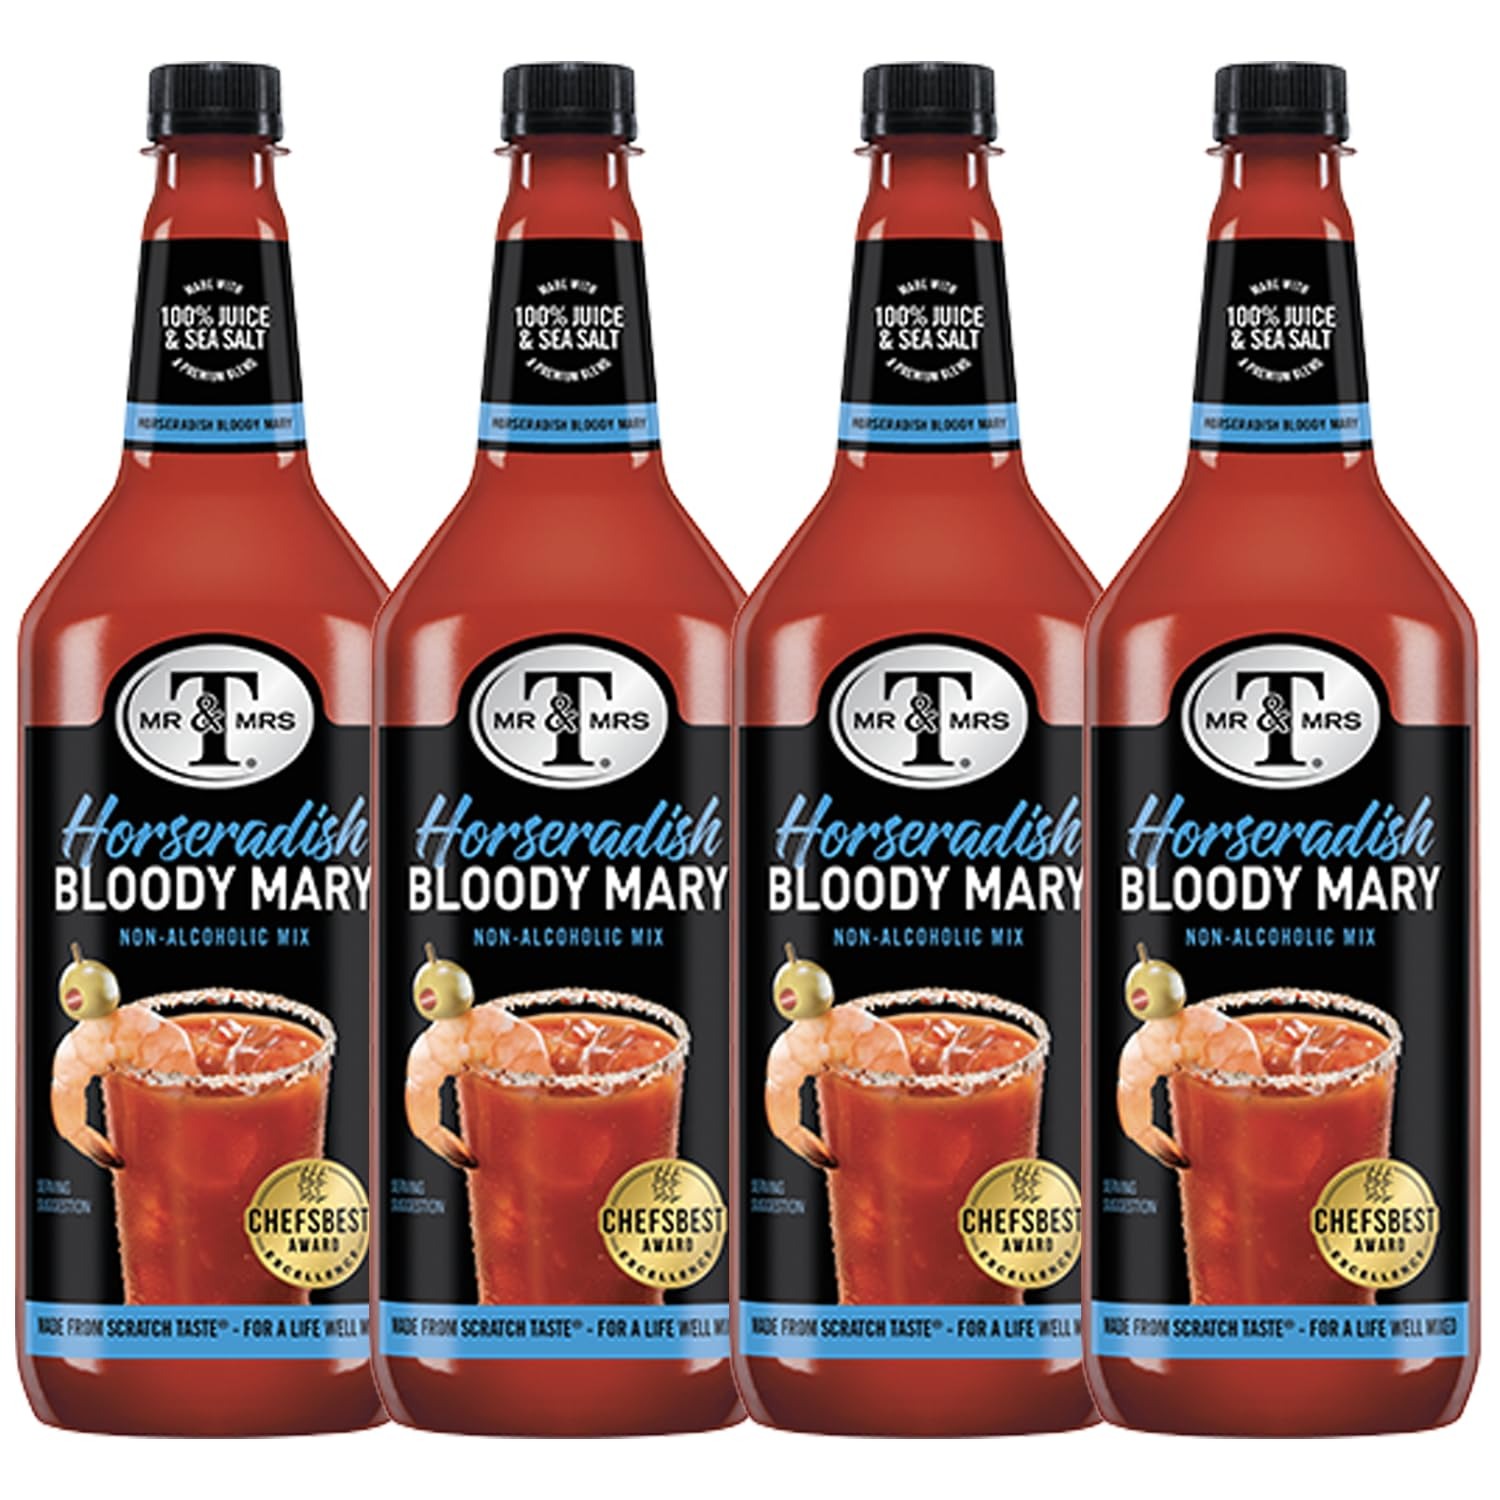
Item Name: Mr & Mrs T Horseradish Bloody Mary Mix, 1L Bottle, – Premium Cocktail Mixer for Bloody Marys, Ready to Use
Bullet Point 1: Horseradish Bloody Mary Mix: Mr & Mrs T’s Horseradish Bloody Mary Mix blends the taste of ripe tomatoes with horseradish, coarse black pepper and perfected with 100% juice.
Bullet Point 2: Passion for Craftsmanship: Mr & Mrs T’s approach to mixing is both a science and an art, with a focus on creating perfectly balanced flavors that deliver a subtle, nuanced taste in every sip.
Bullet Point 3: Premium Ingredients: They are committed to using only the highest-quality, carefully sourced ingredients, ensuring that every mixer stands out in flavor and freshness.
Bullet Point 4: Perfect Work-Play Balance: Their philosophy is about finding the ideal harmony between work and play, which is reflected in the balanced, vibrant taste of each mixer they create.
Bullet Point 5: Trusted Since 1960: For over 60 years, Mr & Mrs T has been a staple in American homes, offering trusted, reliable mixers that enhance any cocktail experience.
Value: 136.0
Unit: Fl Oz

Price: 33.98